Sébastien Lepape

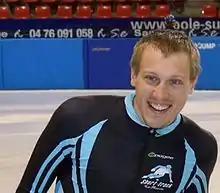
Lepape in 2017

Sébastien Lepape (born 4 July 1991 in Montivilliers) is a French male short track speed skater.